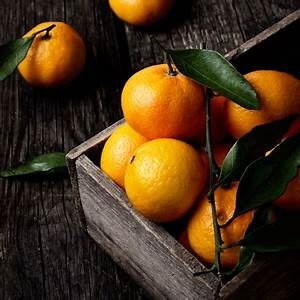
Label: mandarine